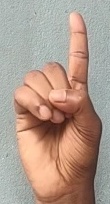
ASL sign: D